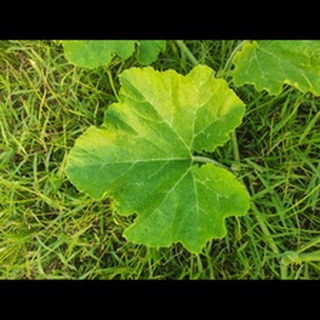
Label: healthy_pumpkin